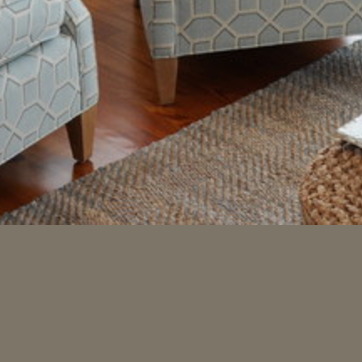
Material: carpet